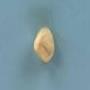
Maize quality: Good